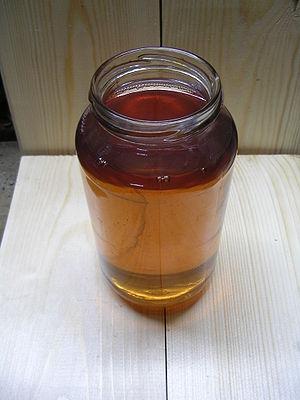
Les produits pétroliers sont des dérivés utilisables du pétrole brut issus de son raffinage. Contrairement aux composés pétrochimiques, qui sont des composés chimiques de base, les produits pétroliers sont des mélanges complexes. La majorité du pétrole est converti en produits pétroliers dont plusieurs types de carburants.
Le gazole, gasoil, gas-oil, diesel, ou encore diésel, est un carburant pour moteur à allumage par compression. Physiquement, c'est un fioul léger et, réglementairement, un carburant issu du raffinage du pétrole.